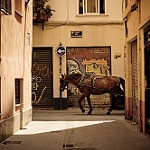
Scene: Outdoor